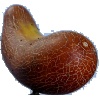
Label: Cucumber Ripe 1